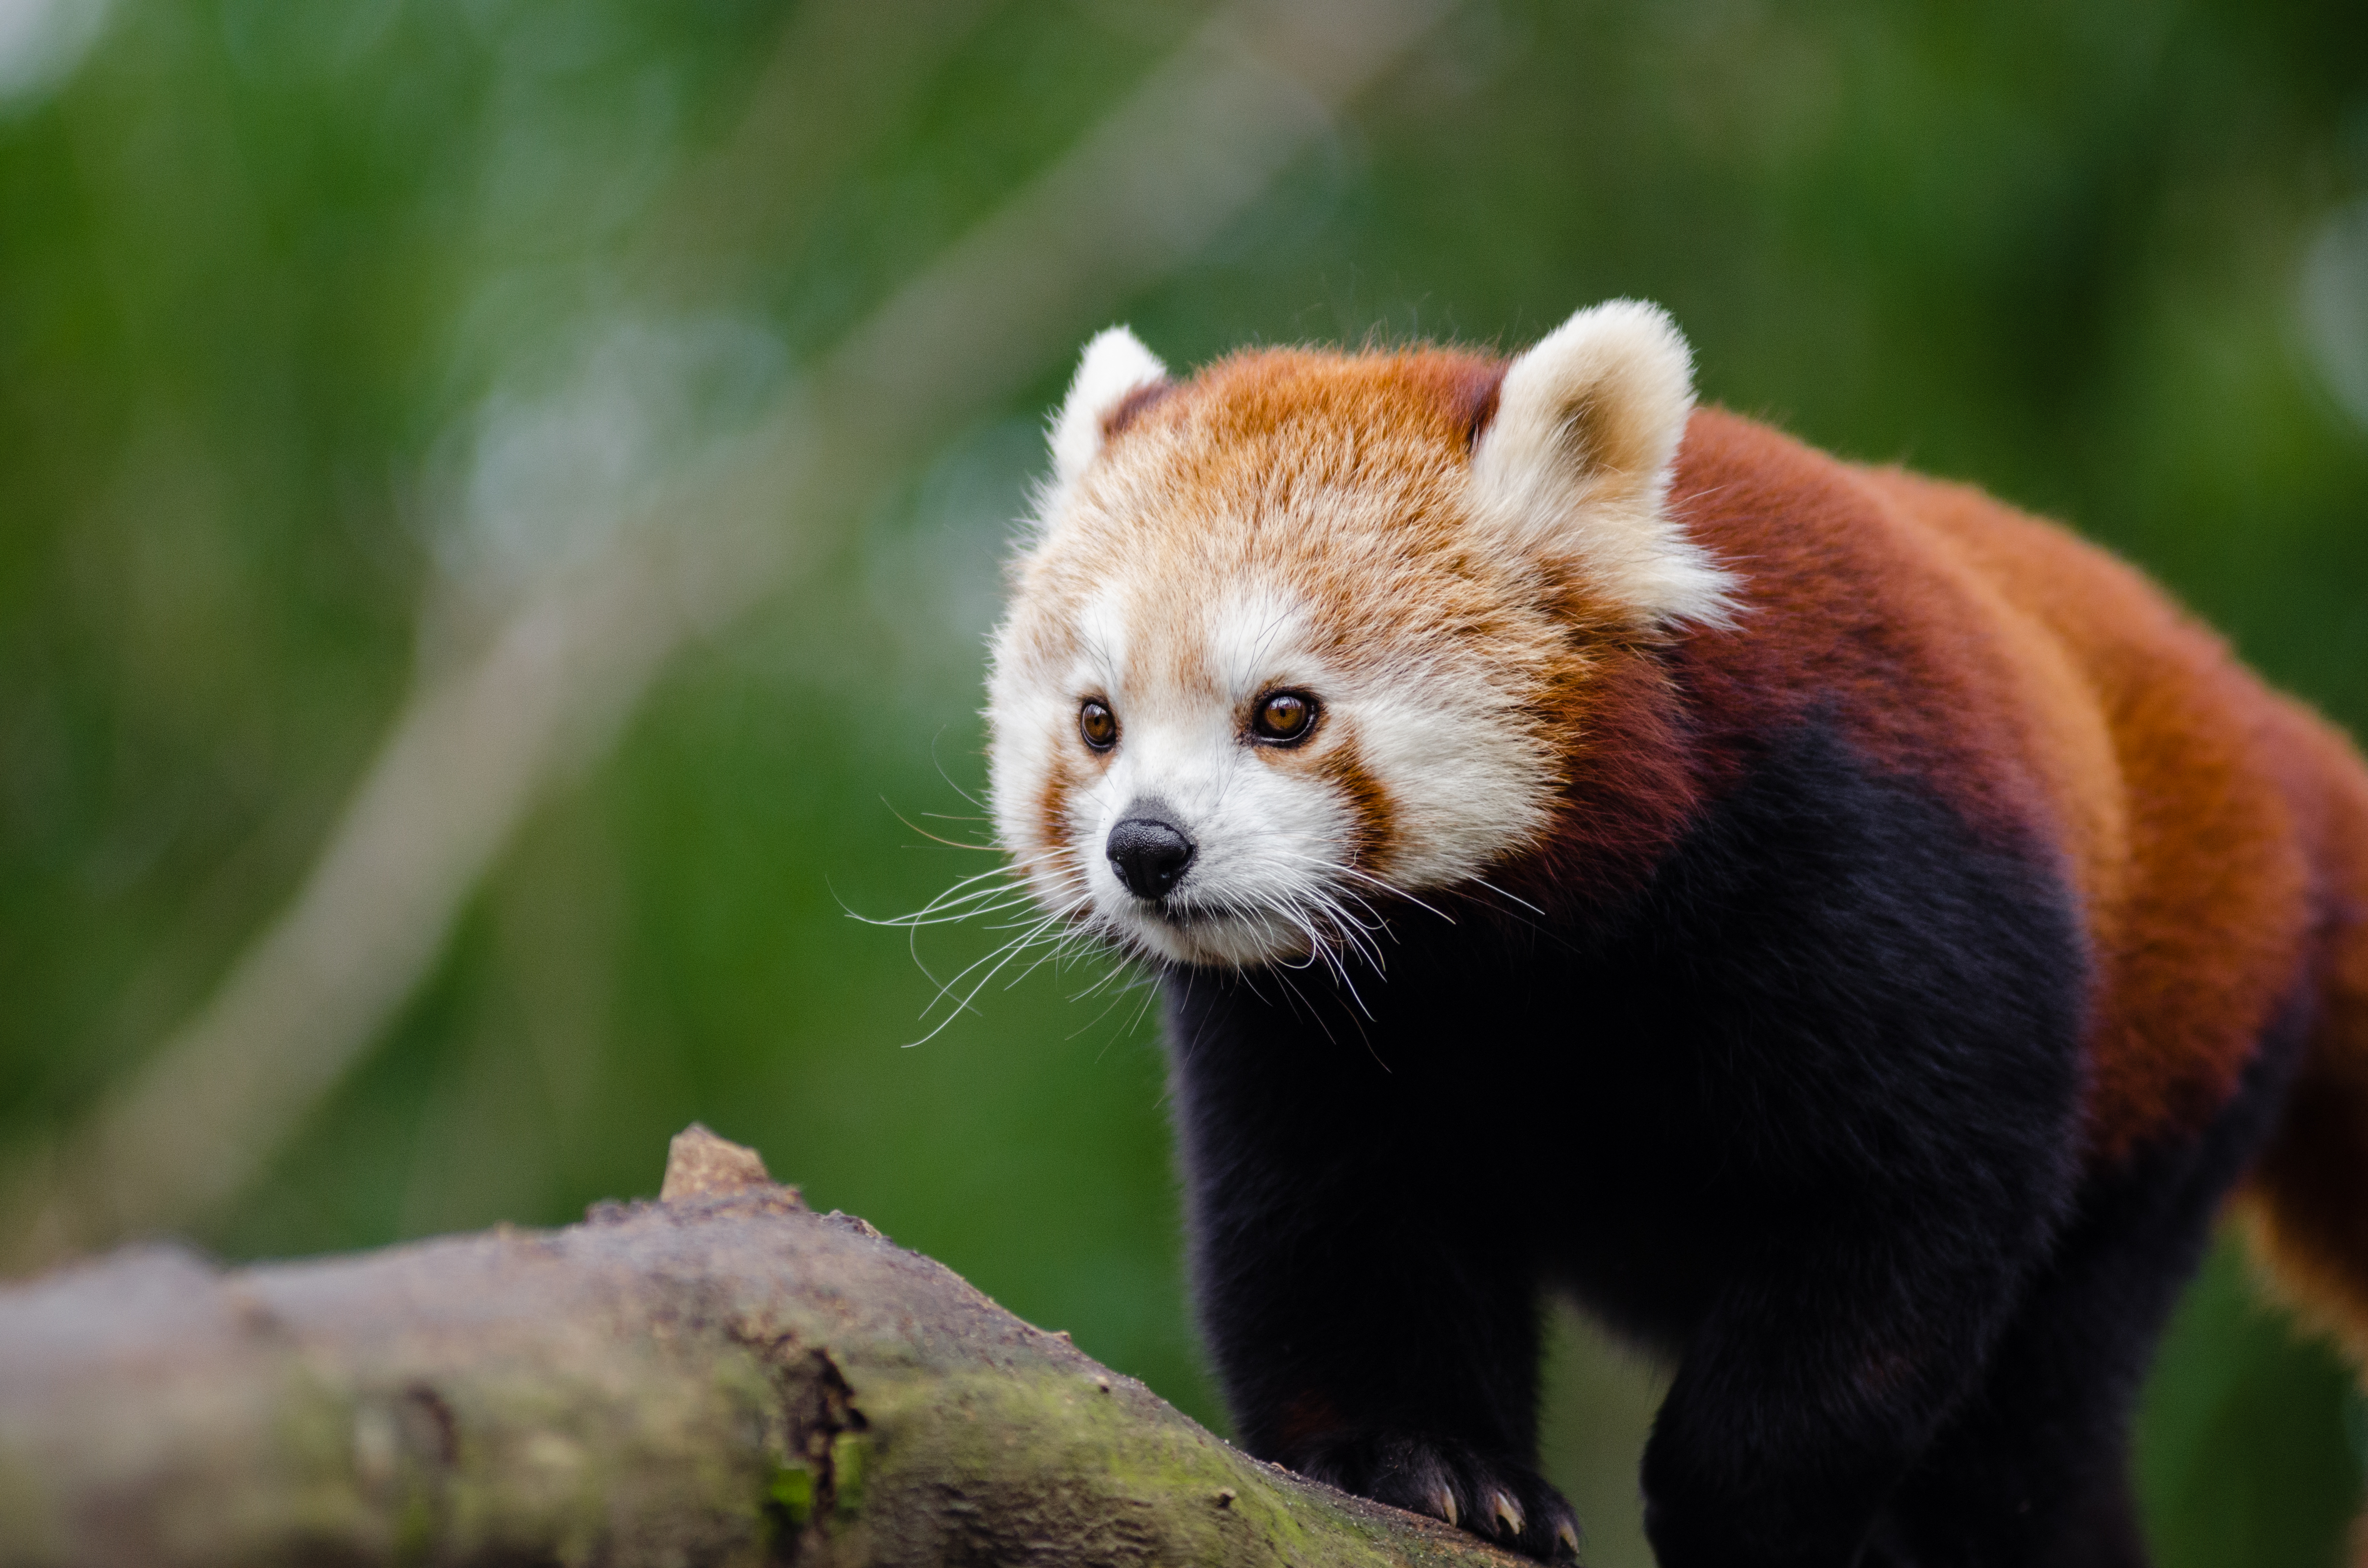
tree, nature, cold, winter, bokeh, vintage, sweet, feet, animal, cute, female, wildlife, zoo, fur, orange, young, green, high, red, foot, mammal, nikon, fauna, red panda, panda, 2015, face, nose, whiskers, paw, tail, animals, ears, endangered, vertebrate, germany, deutschland, natur, paws, tier, iso, ss, fell, grn, gesicht, baum, adorable, bamboo, d7000, roter, kleiner, niedlich, sues, suess, species, bedrohte, tierart, tierpark, weiblich, jungtier, jung, ohren, schwanz, nase, bedroht, ailurus, fulgens, mozilla, firefox, wochenende, weekend, kalt, carnivoran, dog breed group